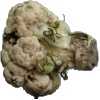
Label: Cauliflower 1